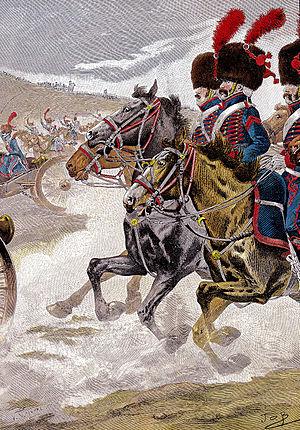
L'artillerie à cheval de la Garde à Wagram, 1809.
Le régiment d'artillerie à cheval de la Garde est une unité d'artillerie montée intégrée à la Garde impériale. Bien que la formation en tant que régiment ne voie le jour qu'en avril 1806, son origine remonte en mai 1797 avec une première formation à l'Armée d'Italie.